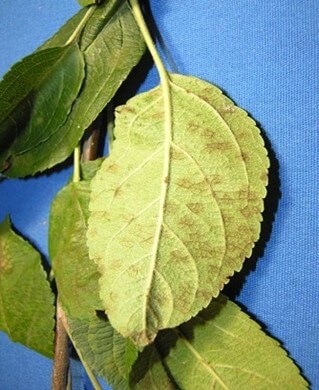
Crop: apple
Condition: scab